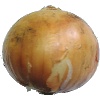
Label: white_onion